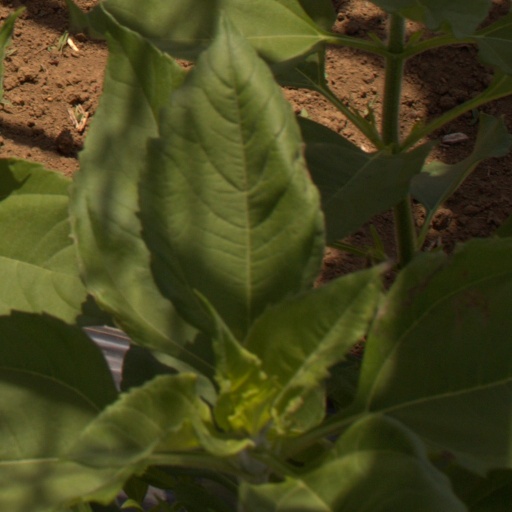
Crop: Jerusalem artichoke